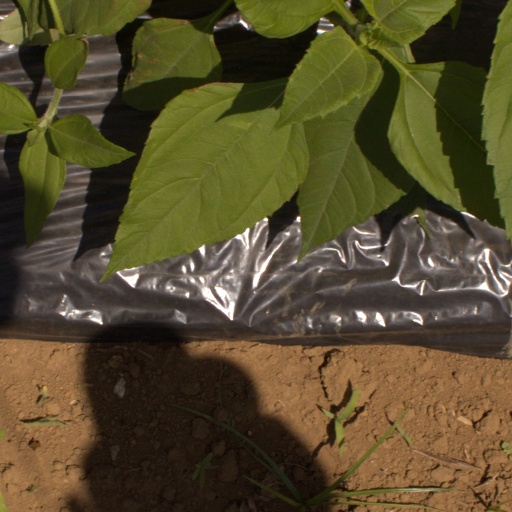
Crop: Jerusalem artichoke